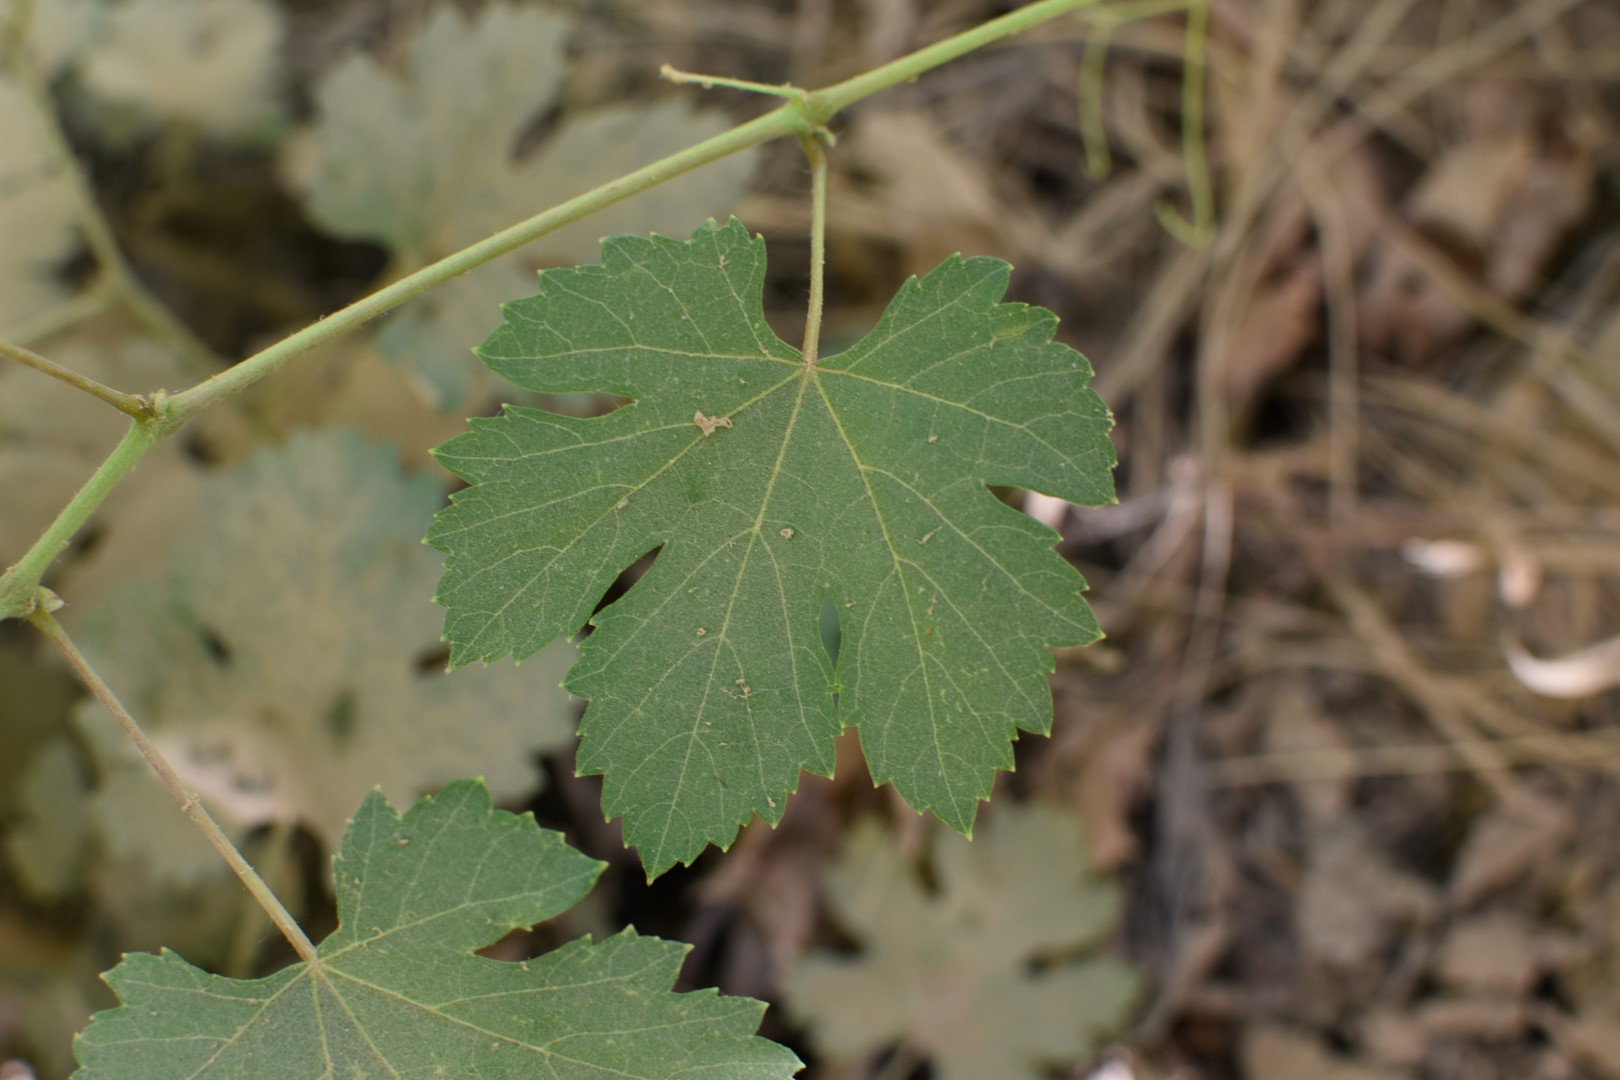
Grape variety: Halawani